Lenard Montoute

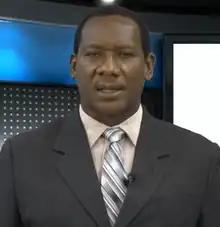
Montoute in 2020

Peter Lenard "Spider" Montoute (born 30 June 1962) is a Saint Lucian politician and former Minister and parliamentary representative for Gros Islet for the United Workers Party (UWP). Montoute lost his seat in the 2021 Saint Lucian general election to Kenson Casimir; this was a landslide victory for the Saint Lucia Labour Party.